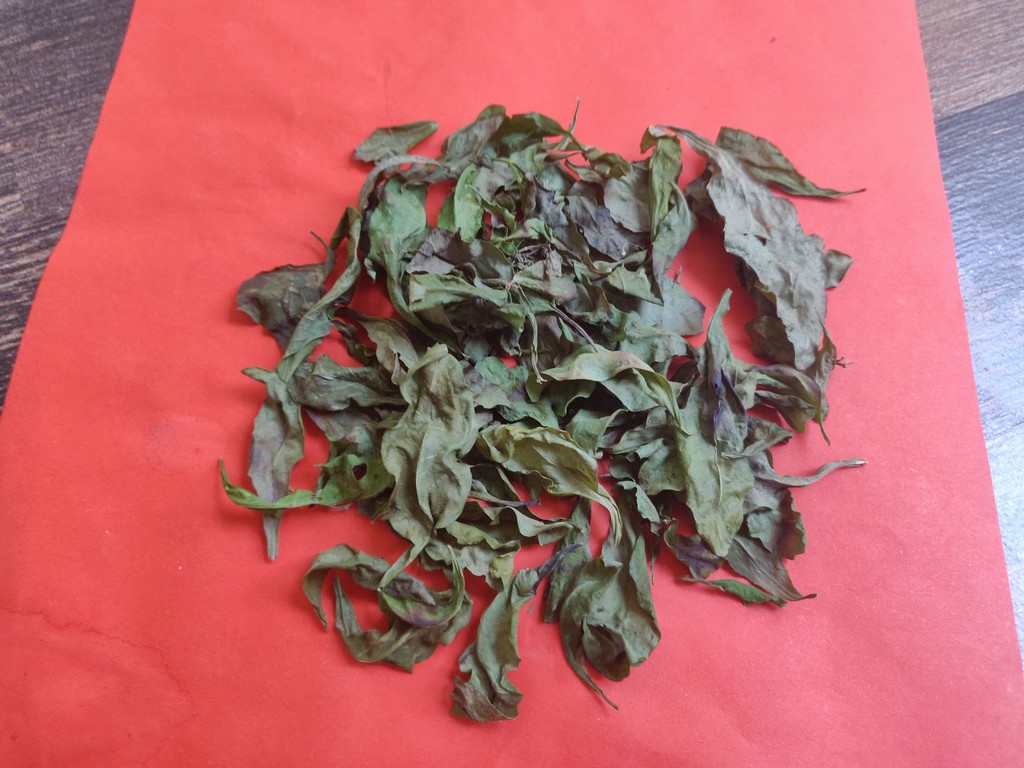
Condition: Dried
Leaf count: multiple
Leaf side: unknown